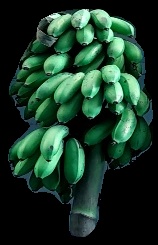
Variety: rasbale
Grade: grade2